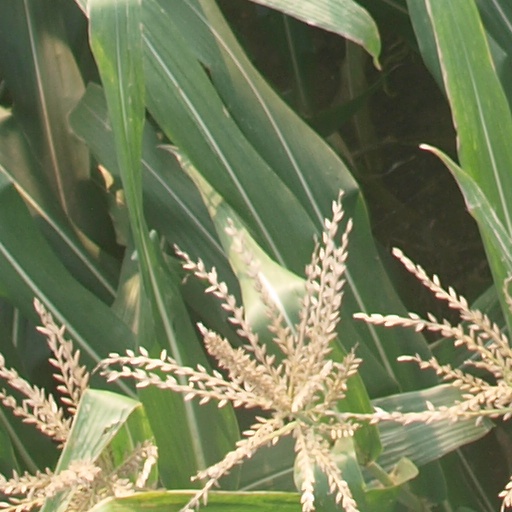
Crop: maize; corn